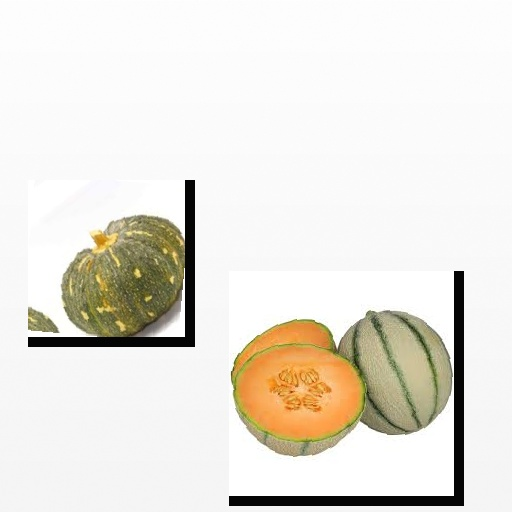
Food items: cantaloupe, pumpkin